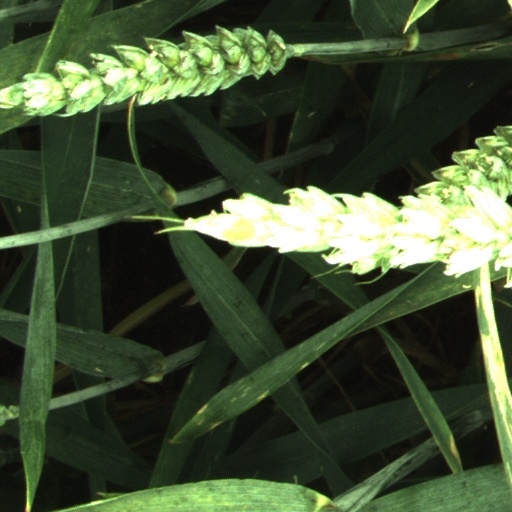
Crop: wheat